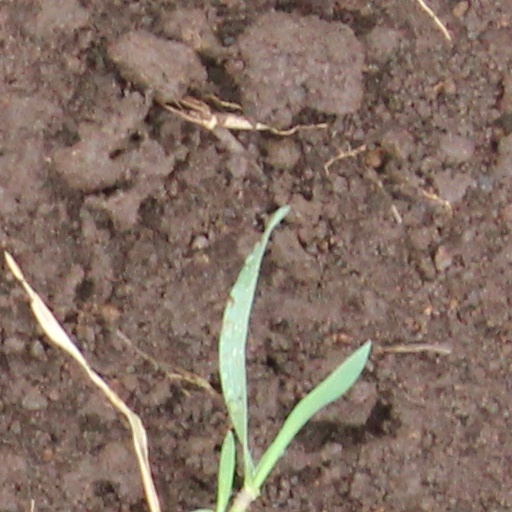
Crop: wheat